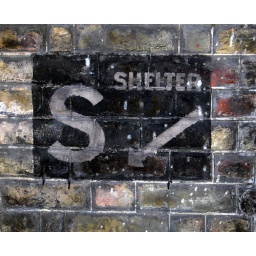
Original 1940's painted sign on a house frontage in Lord North Street, London SW1.